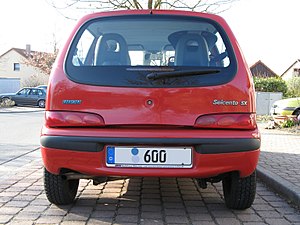
Fiat Seicento / Historie / Facelift
Fiat Seicento var en mikrobil fra Fiat Automobiles. Modellen afløste den i vidt omfang identiske Fiat Cinquecento og kom på markedet i 1998.